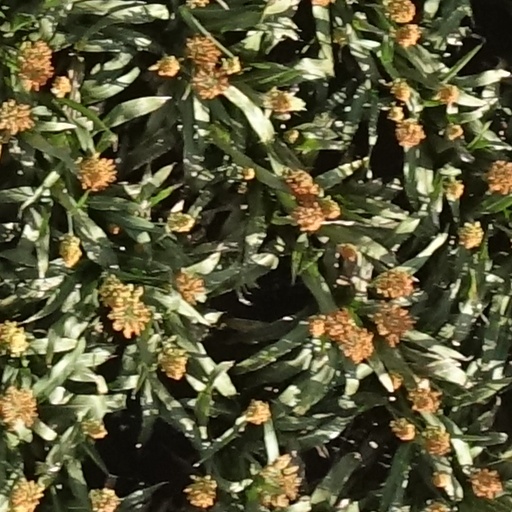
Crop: sorghum